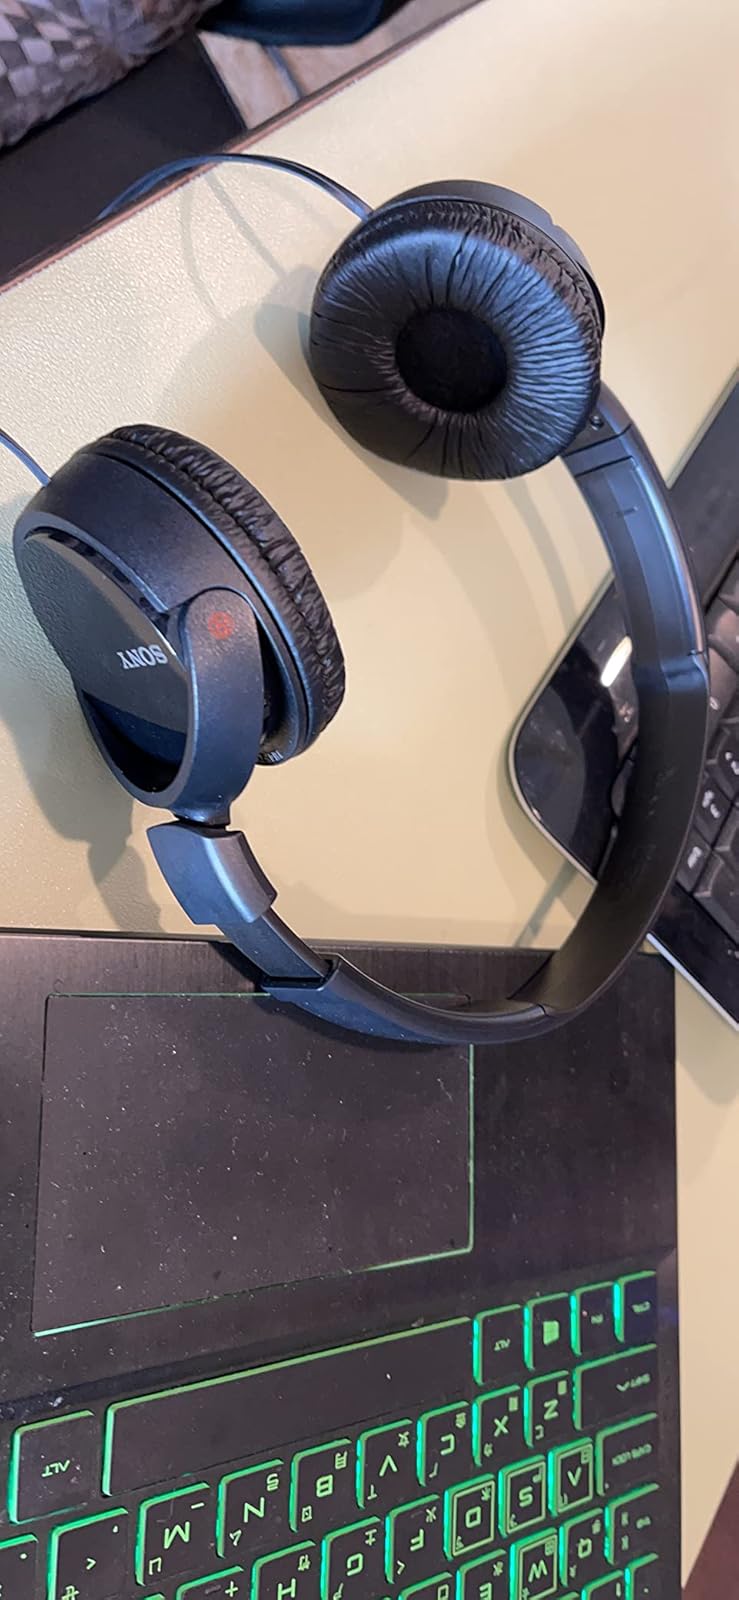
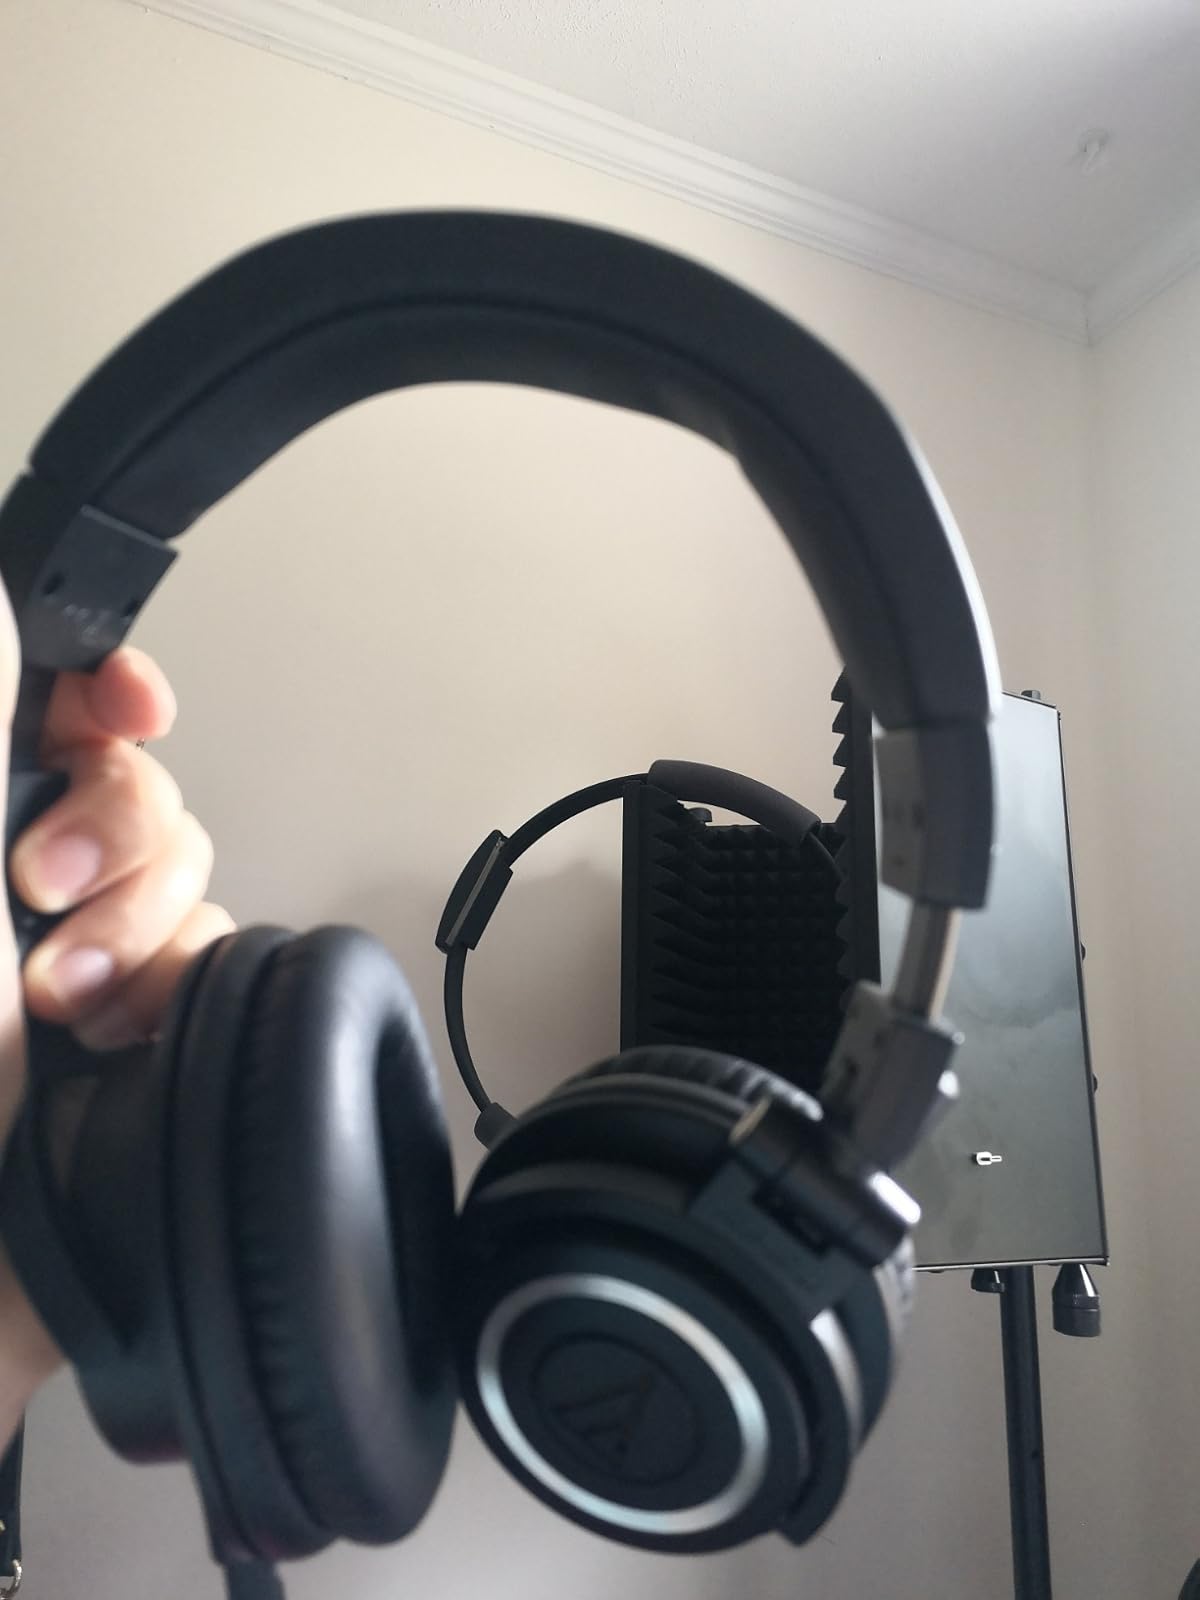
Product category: headphones
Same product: no